The Flying U Ranch

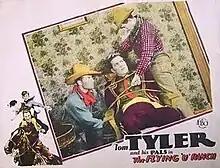

The Flying U Ranch is a 1927 American silent Western film directed by Robert De Lacey and starring Tom Tyler, Nora Lane and Bert Hadley.